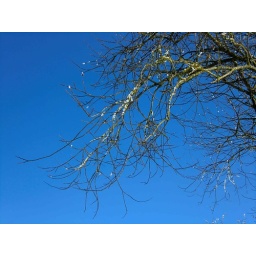
winterlicher Baum gegen den blauen Himmel - winter tree against the blue sky